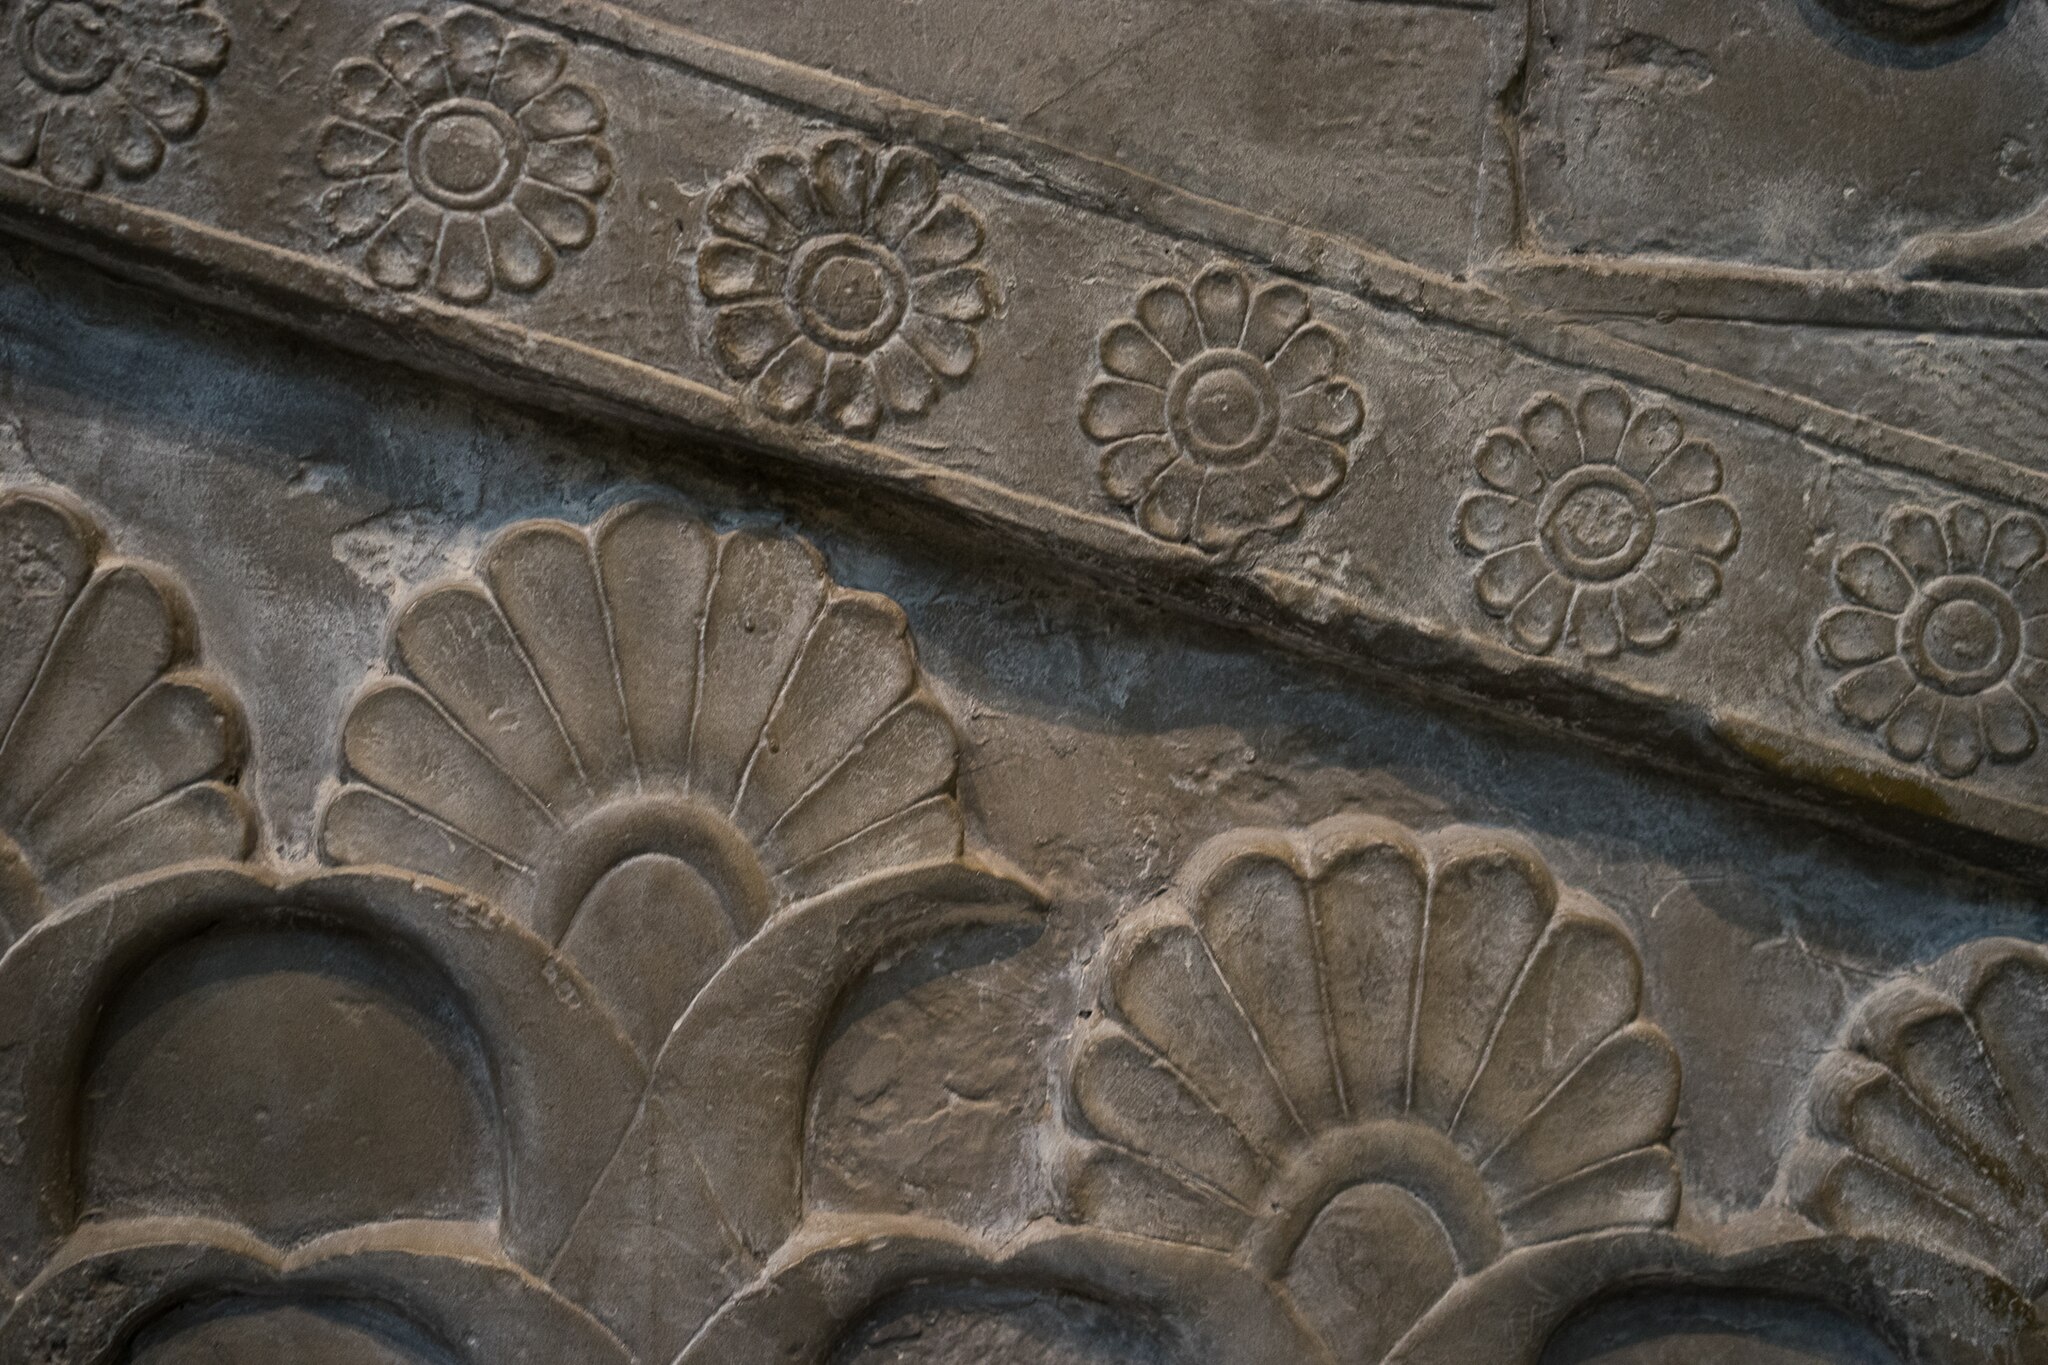
Title: British Museum - Room 51 (21045293076)
Description: British Museum - Room 51
Date: 2015-09-01 13:13
Categories: Photographs by Paul Hudson, Room 52, British Museum, Flickr images reviewed by FlickreviewR 2, Reliefs from Persepolis